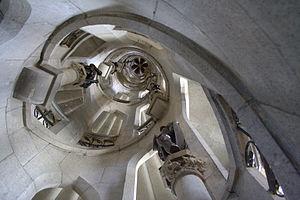
Escaliers dans la Porte de Hal, Bruxelles